Poramadulla Central College

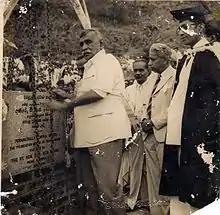
D. S. Senanayake laying the cornerstone.

Poramadulla Central College opened in Karandagolla in 1901. The school became a Bilingual school. At one point it moved to the campus of Poramadulla primary school. On 16 September 1945 the school was designated as a Central College due to a request from the villagers and principal M.D Gunawardhana. On 16 September 1945 the school began holding classes in its current facility. The school's website stated that "it is believed that girls' hostel is the [“Opatha walawwa" (Mahagedara walawwa)] [at present]."